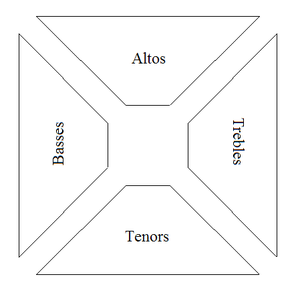
Le Sacred Harp est une tradition de musique chorale sacrée qui prend sa source dans le Sud des États-Unis.Son nom vient de The Sacred Harp, un recueil de chant imprimé en shape notes. Cet ouvrage fut premièrement publié en 1844 puis révisé à plusieurs reprises jusqu’à nos jours.